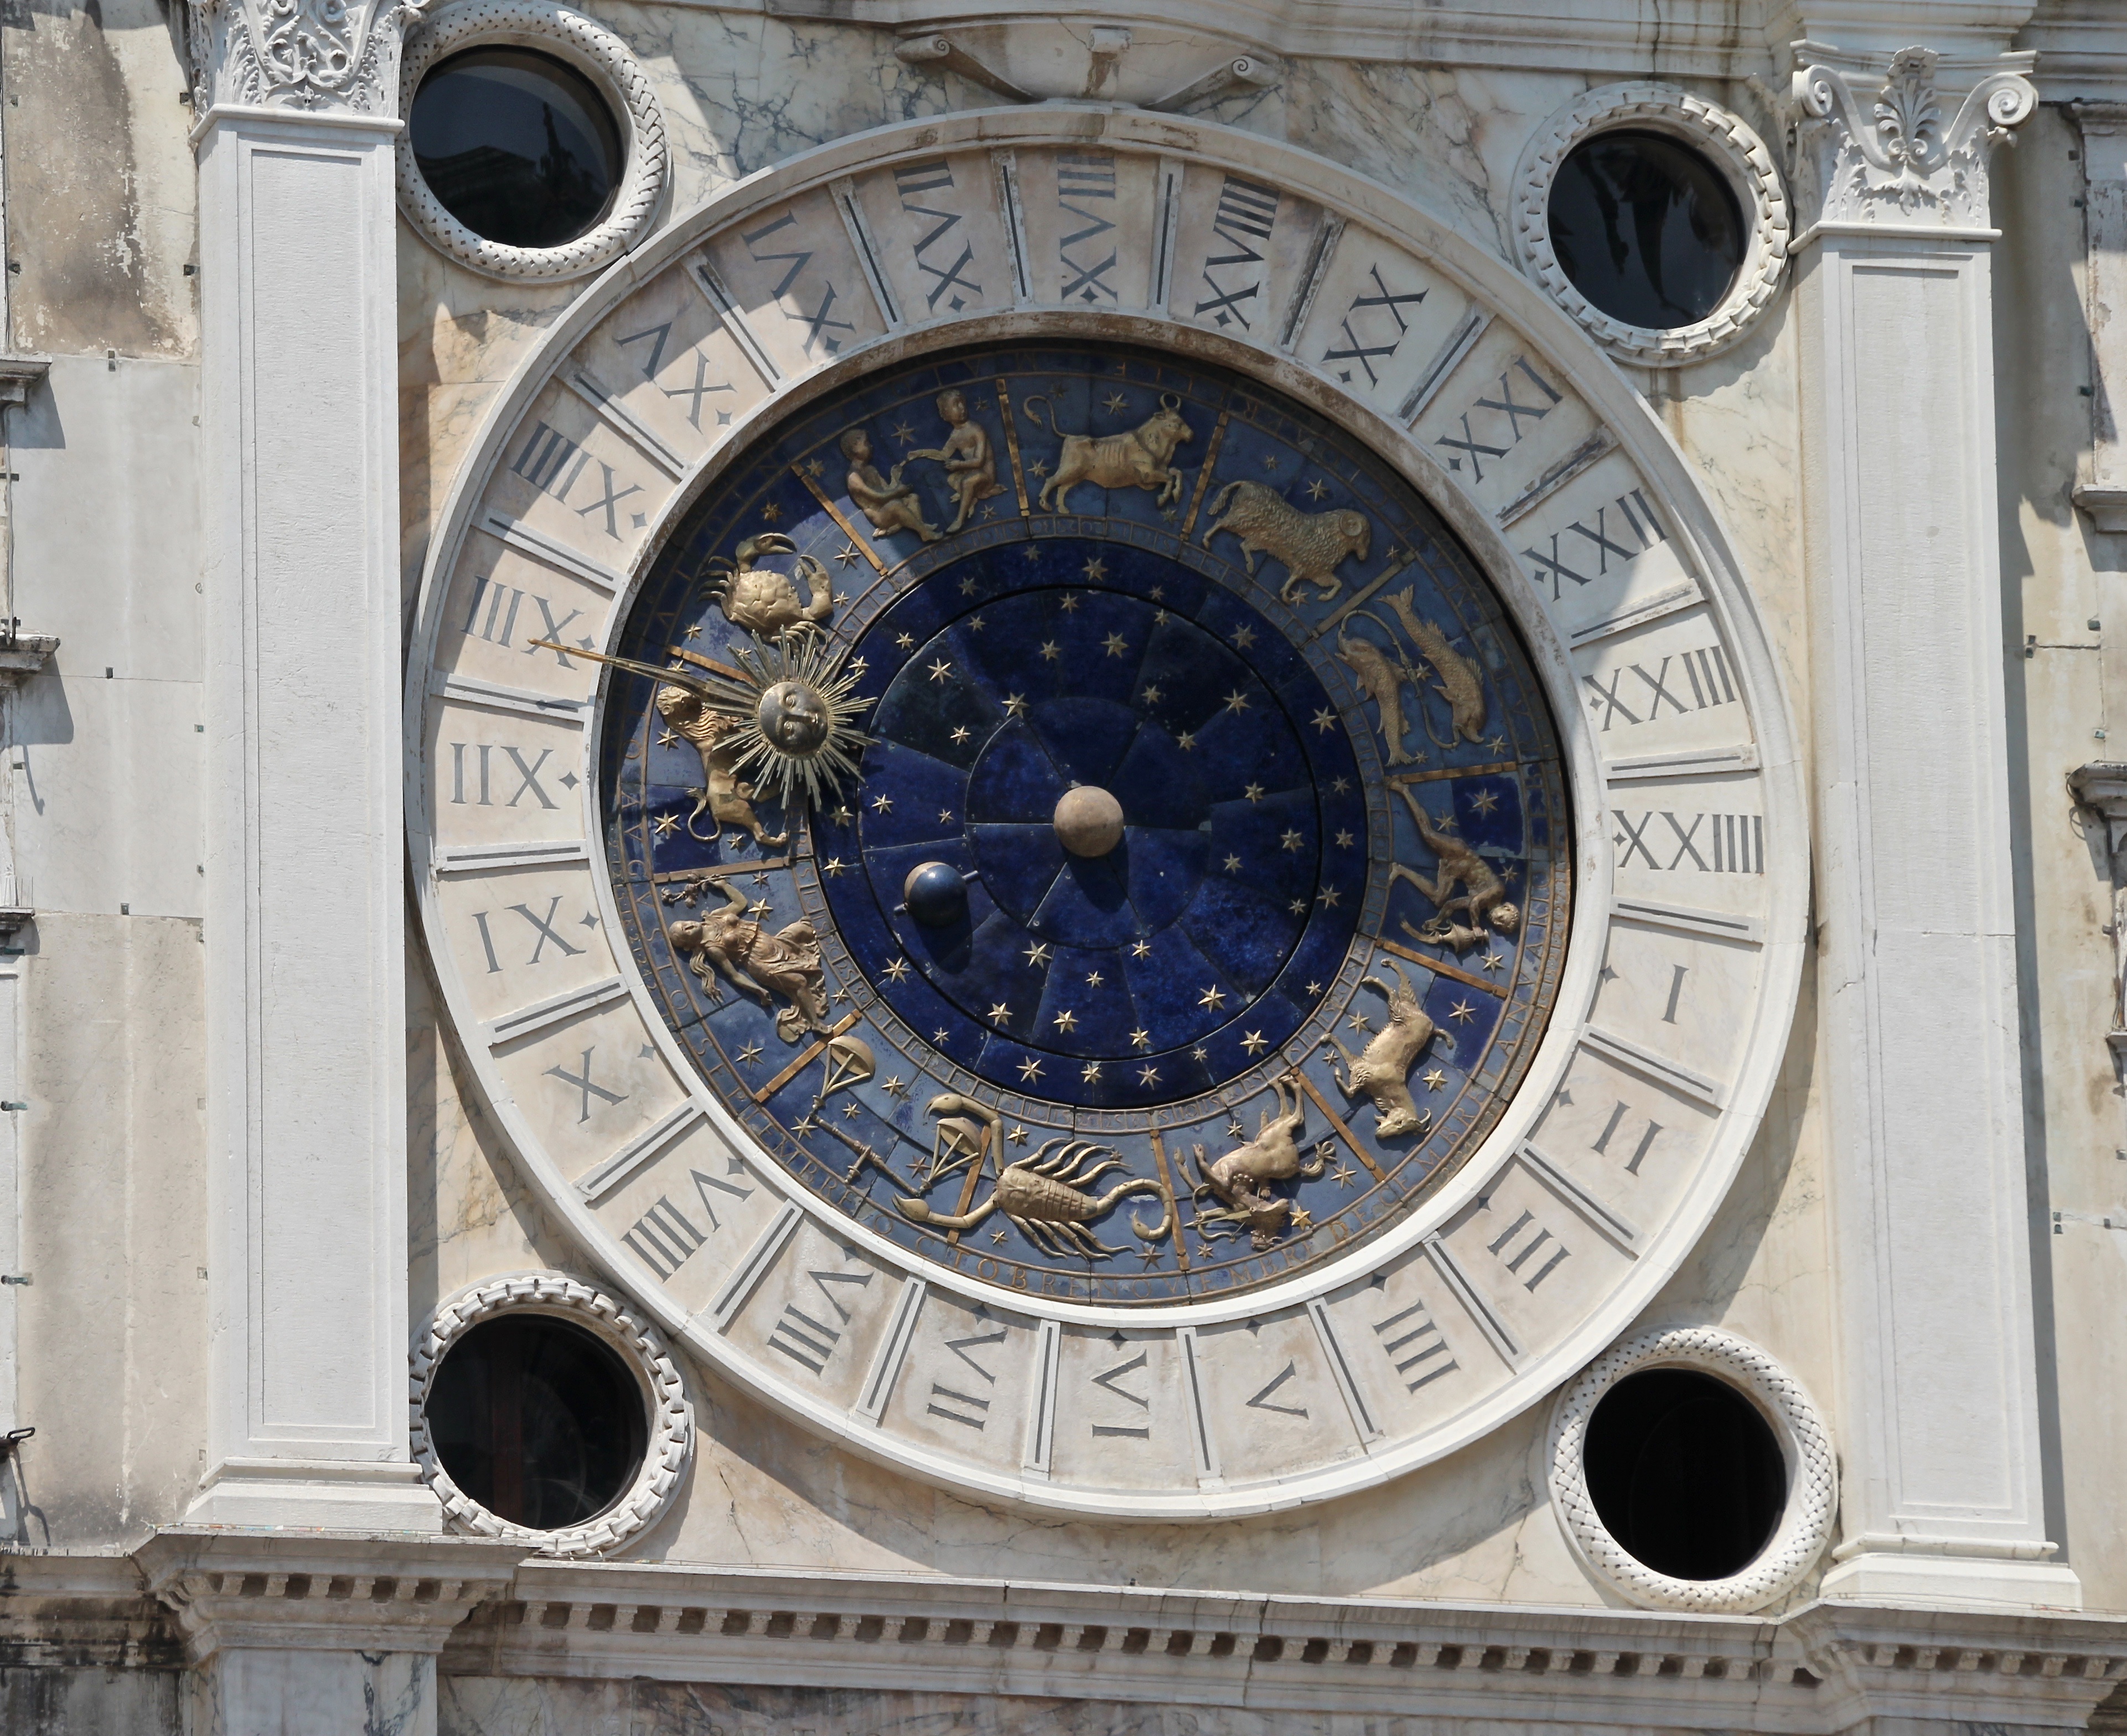
sun, window, clock, time, travel, europe, italy, venice, moon, astrology, astronomy, stars, venezia, basilica, dome, virgo, pisces, leo, taurus, cancer, gemini, libra, constellations, heavens, scorpio, aries, capricorn, venetian, aquarius, sagittarius, ancient history, zodiac, sun dial, saint mark's square